Svelviksposten

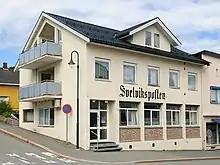
"Svelviksposten" office in Svelvik

Svelviksposten (The Svelvik Gazette) is a local Norwegian newspaper published once a week in the town of Svelvik in Buskerud county.